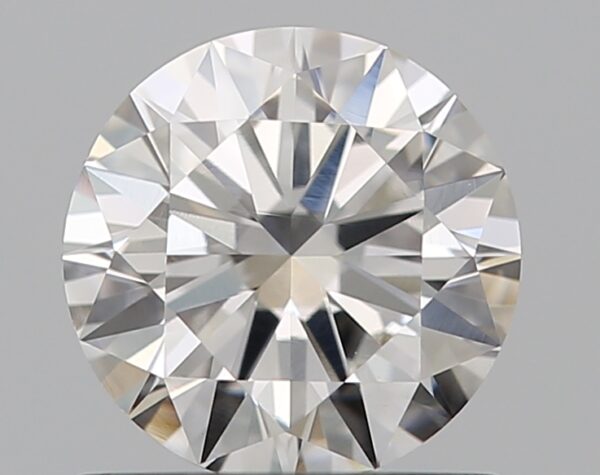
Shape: round
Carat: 0.72
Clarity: VS2
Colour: E
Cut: EX
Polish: EX
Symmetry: EX
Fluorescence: N
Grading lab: GIA
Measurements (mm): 5.76 x 5.8 x 3.47